Back to the Future

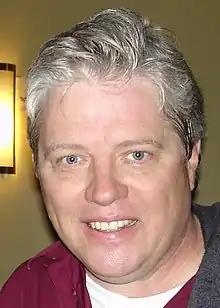
Thomas F. Wilson in 2011. He began carrying cards containing answers to the repetitive questions he was asked by fans about the "Back to the Future" series.

Actual brand names, such as Texaco, were used to make the sets more realistic, and the producers mandated the inclusion of certain brands that had paid to appear in the film. An unidentified gas company offered a large sum to be included, but Paull used Texaco because it reminded him of a joke from "The Milton Berle Show". This choice led to some disputes, such as Pepsi parent company, PepsiCo, wanting to omit a joke about the Tab drink made by its rival Coca-Cola. Twenty clock wranglers were needed to synch up the many clocks in the opening scene, and pulleys were used to start them simultaneously. Drew Struzan produced the film's poster. The producers hoped his in-demand poster artwork would generate further interest in the film.